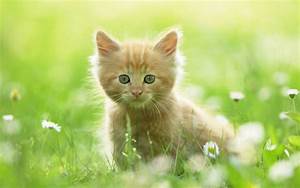
Label: gatto